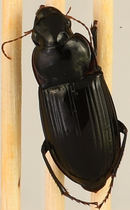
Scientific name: Harpalus caliginosus
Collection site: North Sterling NEON (STER), plot STER_033